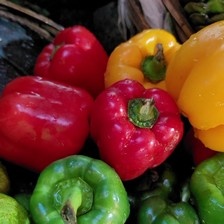
Label: capsicum